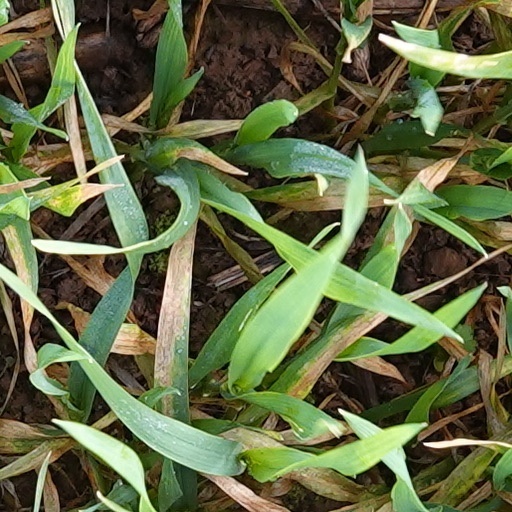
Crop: wheat